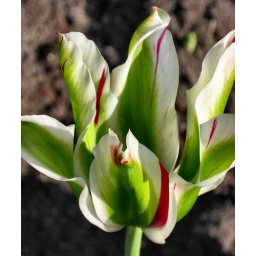
...a unique tulip found in a street meridian garden bed down the street from my home